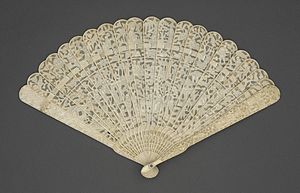
Vifte
Vifte fra 1800
Vifter har deres oprindelse i Orienten.